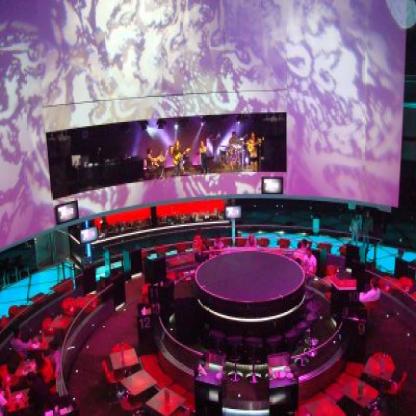
Scene: Indoor